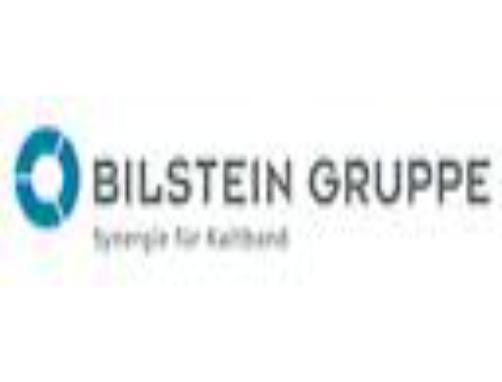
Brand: Bilisten
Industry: Transportation